Miter saw

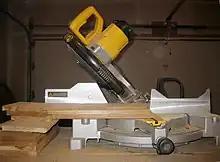
A compound-miter saw

Compound miter saws are suitable for more complex woodworking projects, as they offer the versatility of being able to make both miter and bevel cuts.